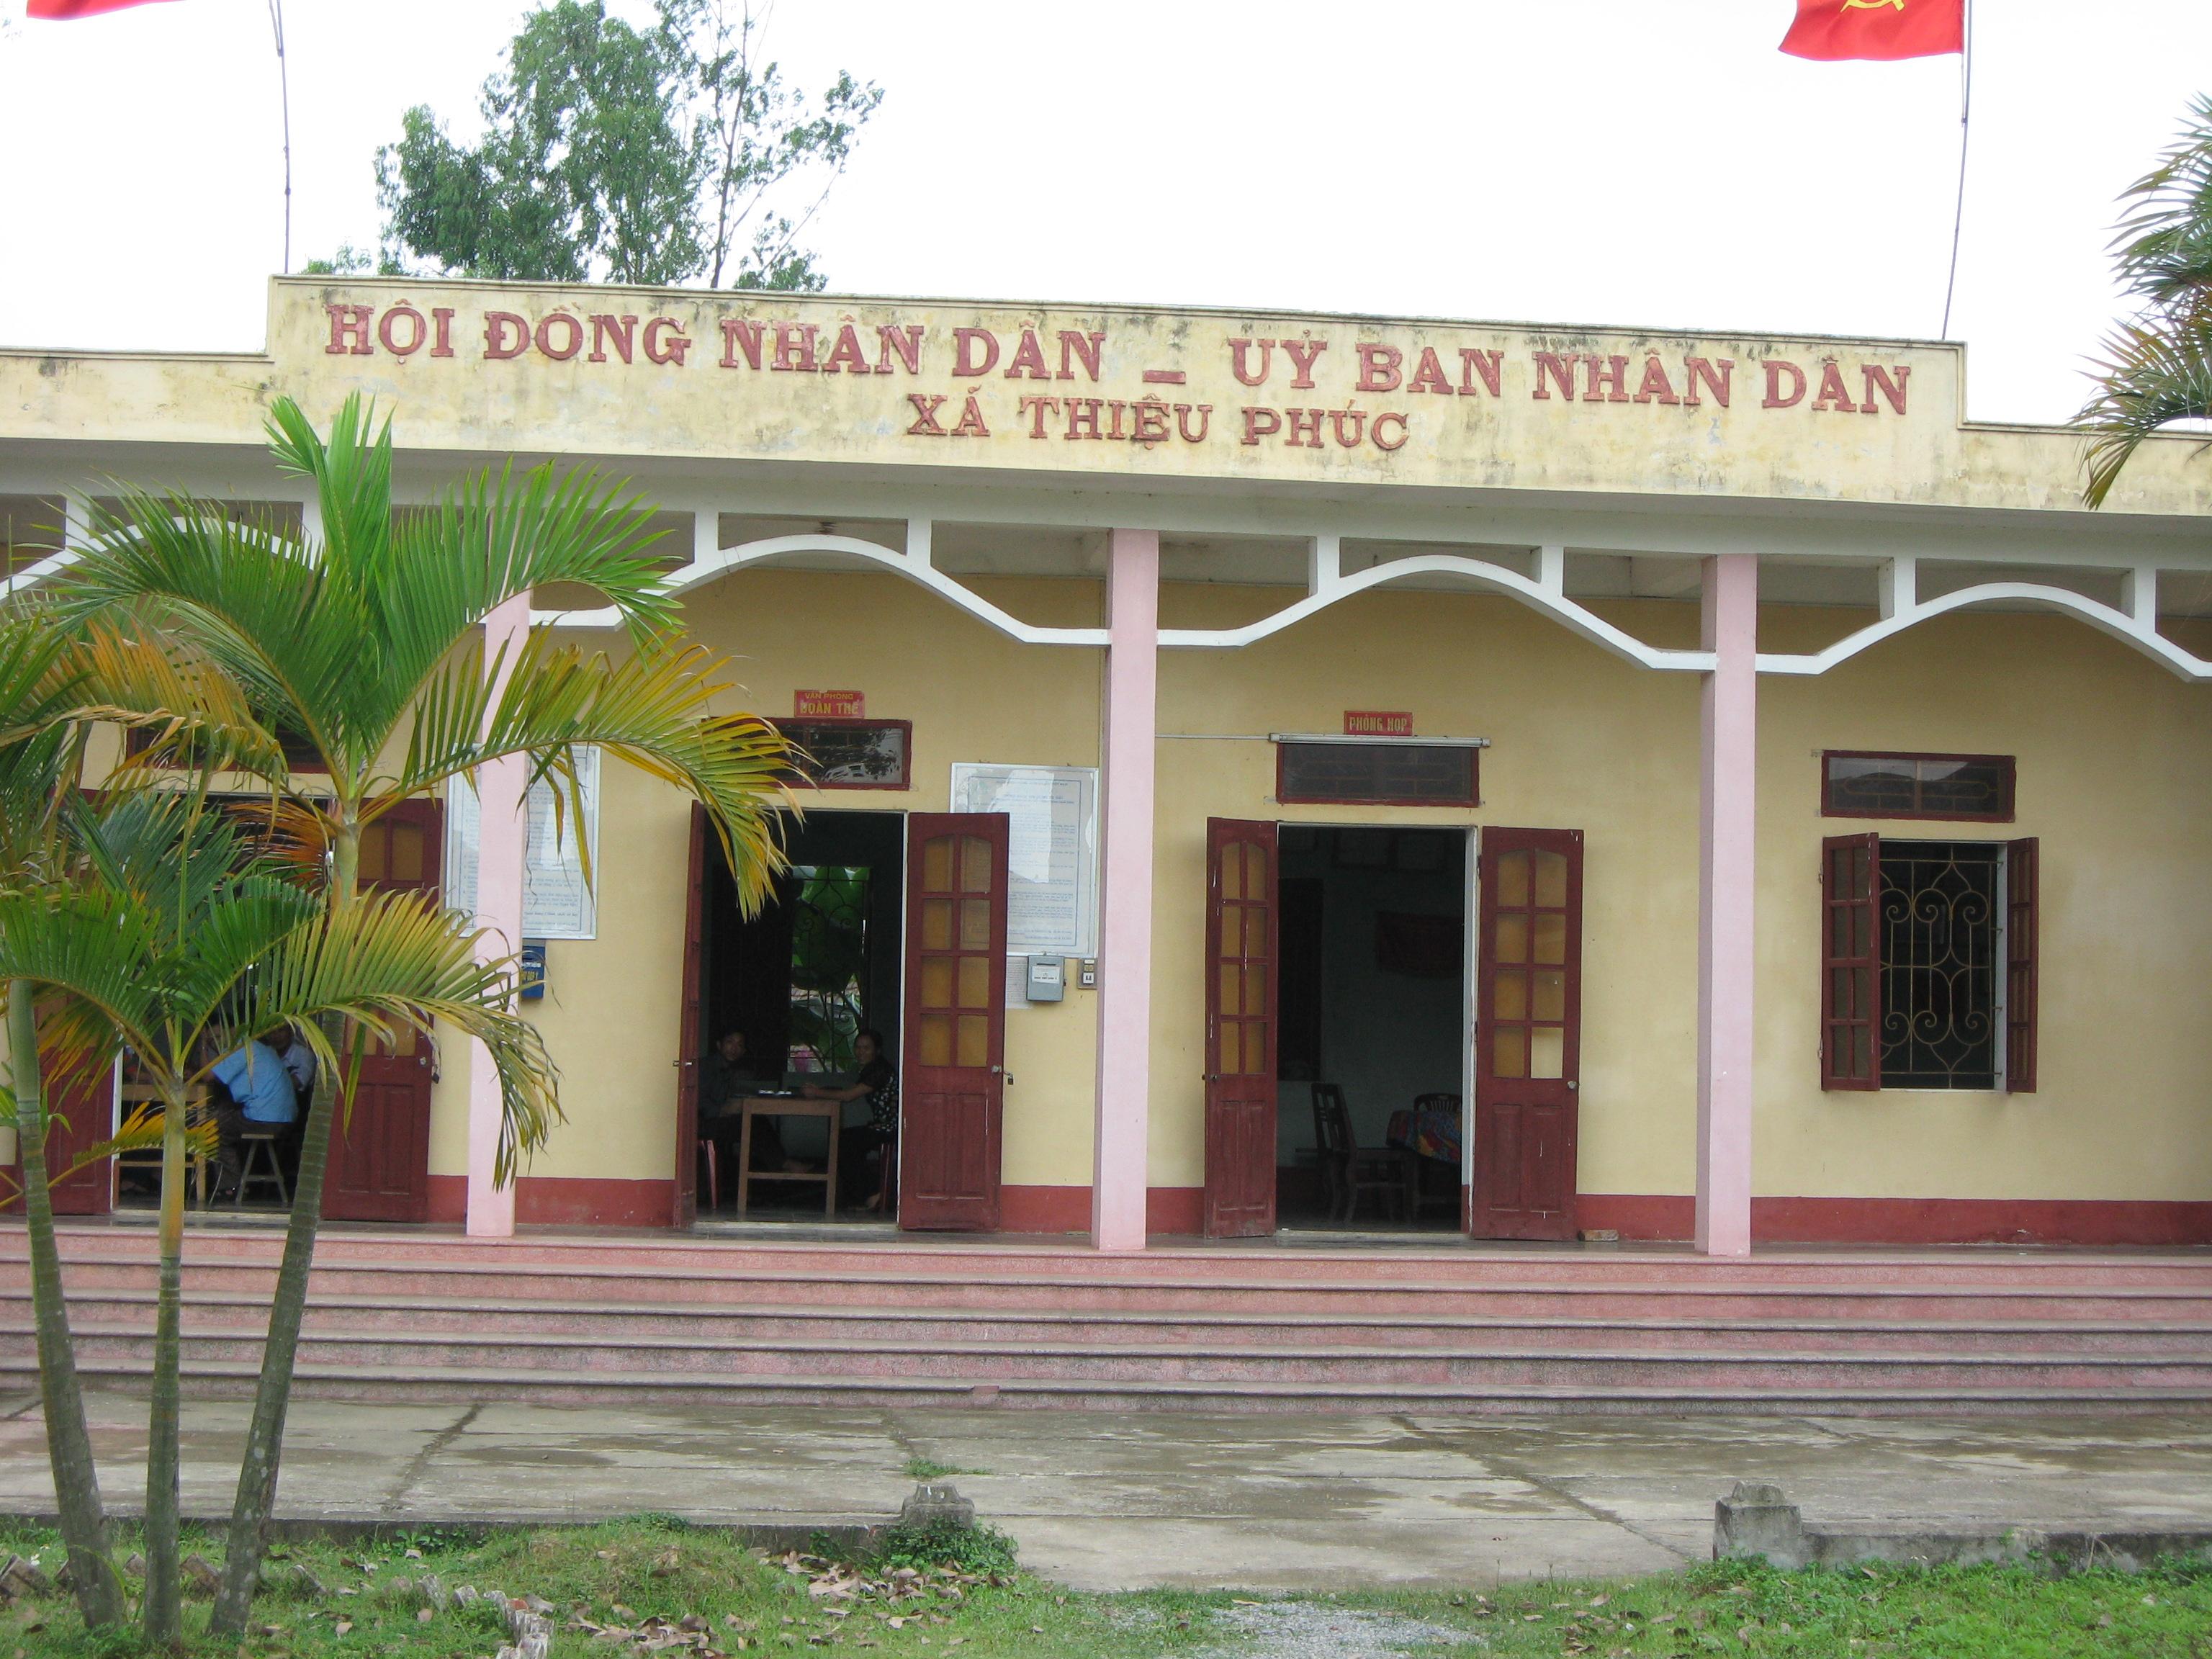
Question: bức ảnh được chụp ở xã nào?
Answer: bức ảnh được chụp ở xã thiệu phúc